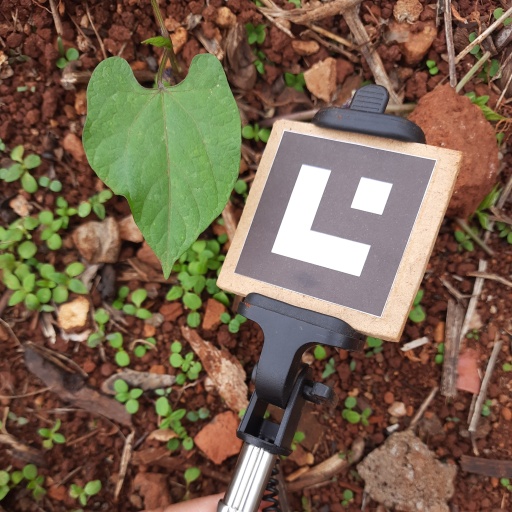
Observations: wavy surface, no eating holes, under shade